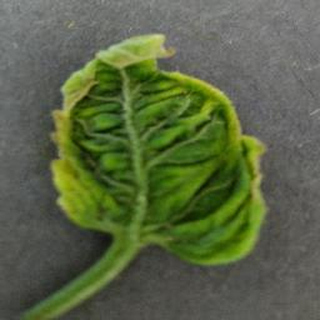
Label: tomato_yellow_leaf_curl_virus